Unguided bomb

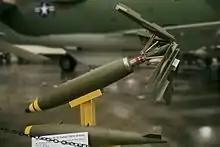
Mk. 82 bomb with a Snake Eye tail retarding device – this photograph shows an unfuzed, museum display Mk 82 with its usual combat paint scheme. For display purposes, the optional high-drag Snake Eye tailfin set used for low-altitude release is shown.

The retarded bomb uses a mechanical method of creating increased aerodynamic drag, such as a parachute, ballute, or drag-inducing petals. These deploy after the ordnance is released, slowing its fall and abbreviating its forward trajectory, giving the aircraft time to get clear of the blast zone when bombing from low altitudes or with nuclear ordnance. However, these bombs are less accurate than conventional free-fall bombs. Generally the high-drag tail replaces the low-drag so that the same bomb can be configured for either mode of attack during weapons preparation. High-drag bombs can also be dropped in low-drag mode if the pilot selects this option in the aircraft's weapon system, and will function exactly like a low-drag weapon.